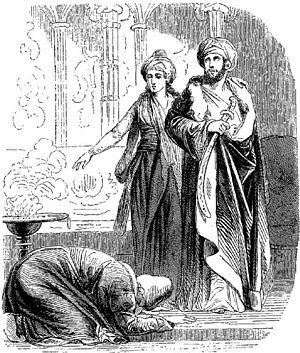
Illustration par Pauquet de la tragédie Bajazet de Racine, dans le Panthéon populaire illustré, 2e série, 1851
Bajazet est une tragédie en cinq actes et en vers de Jean Racine. Elle est représentée pour la première fois en janvier 1672 au théâtre de l'Hôtel de Bourgogne et publiée la même année. Septième pièce de son auteur, elle est la première à s'inspirer d'un épisode historique contemporain, un fratricide ordonné en 1635 par le sultan ottoman Mourad IV.